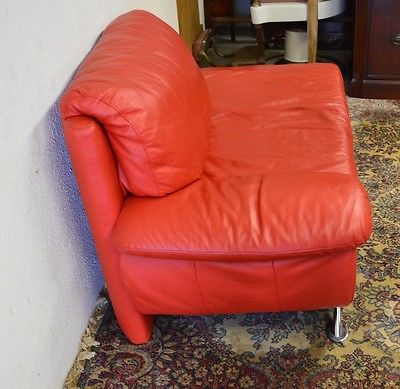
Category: sofa